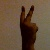
The image shows a hand gesture representing the number 2 in Indian Sign Language.